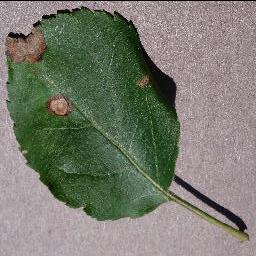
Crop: apple
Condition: black_rot